Drużno

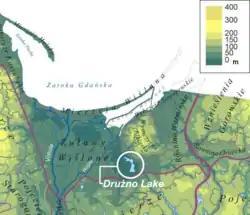
Location of Druzno Lake

Drużno is a body of water historically considered a lake in northern Poland on the east side of the Vistula delta, near the city of Elbląg. As it is currently not deep enough to qualify as a lake hydrologically and receives some periodic inflow of sea water from the Vistula Lagoon along the Elbląg River, some suggest that it be termed an estuary reservoir. A village of recent origin also called Drużno is situated near the lake.